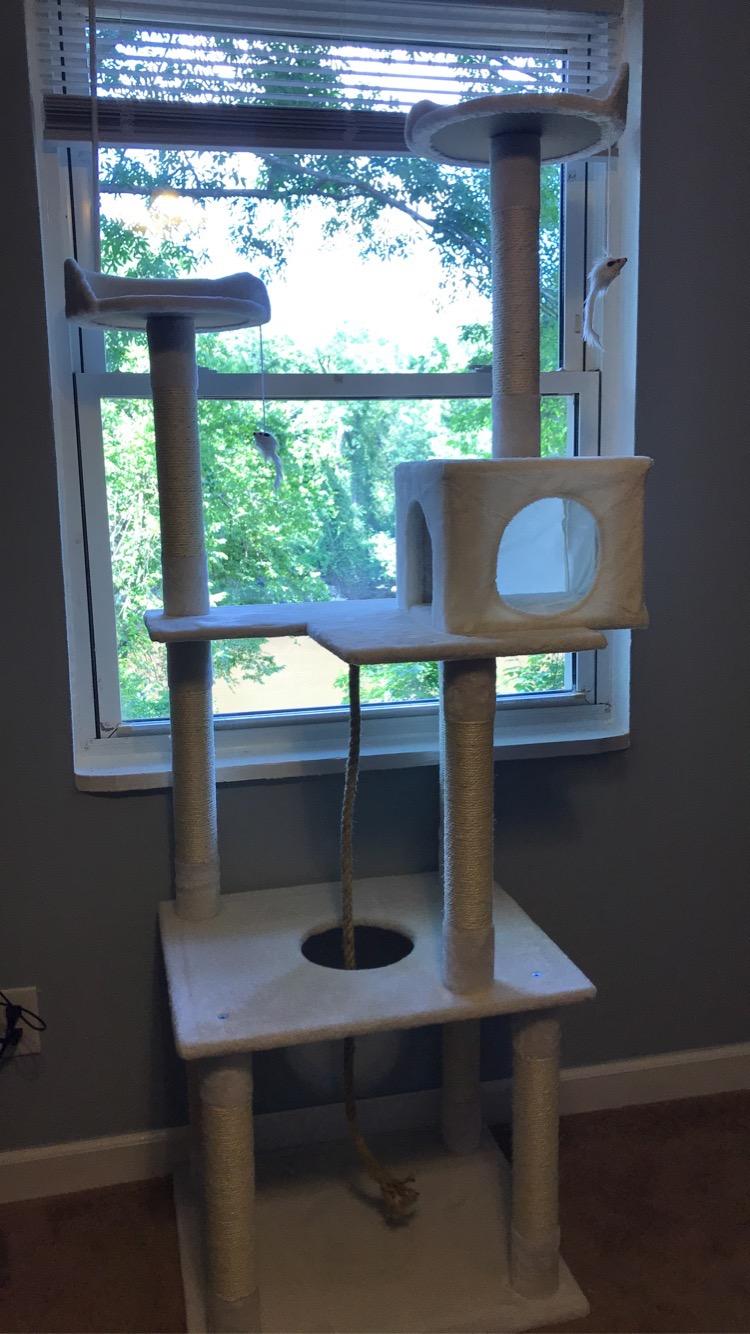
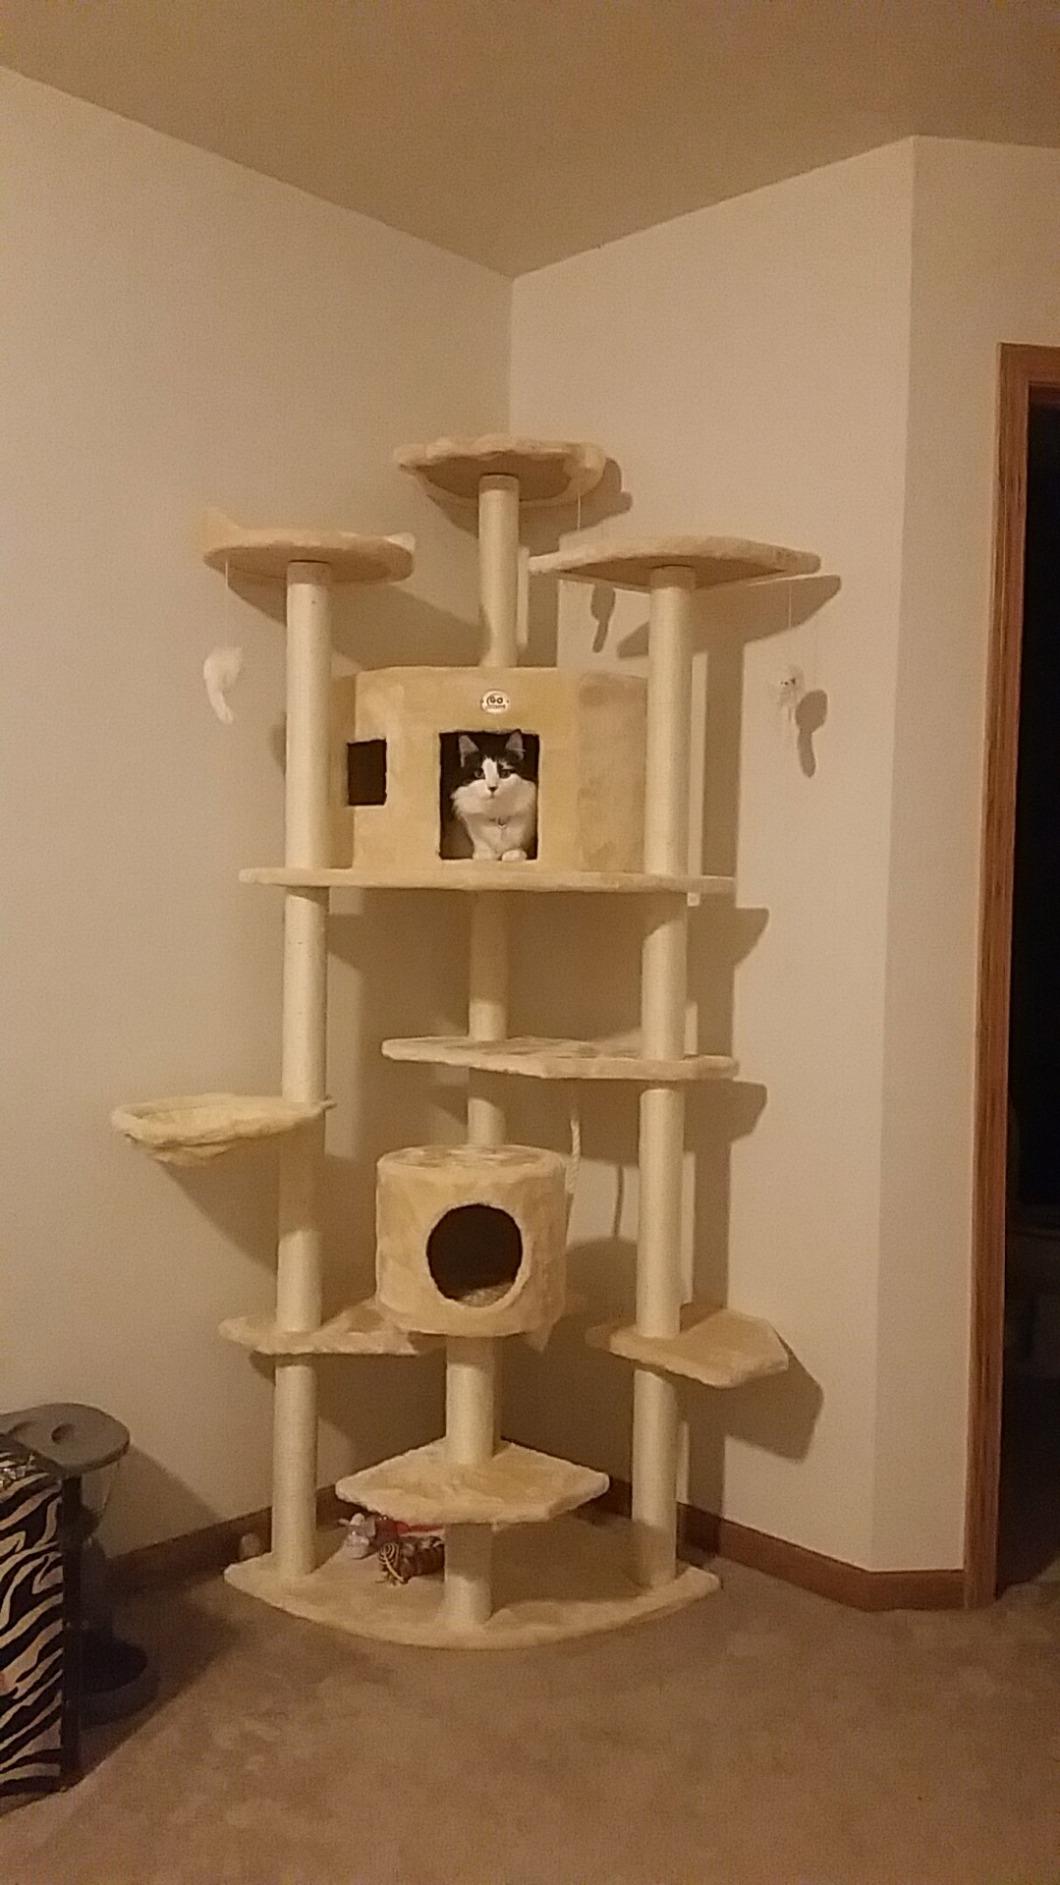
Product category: items_cat tree
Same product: no